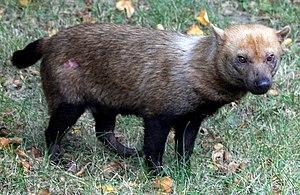
L'appellation chien sauvage est un nom vulgaire attribué à certaines espèces de Canidae, qui est une famille de carnivores. Répartis sur différents continents, ils désignent des canidés non domestiqués. Ils ne sont pas directement apparentés entre eux et sont assez différents du Chien proprement dit. Ils sont donc à distinguer des chiens errants, ces chiens domestiques ayant été abandonnés de leur foyer ou ayant fui celui-ci. Les espèces concernées sont :
Cette liste commentée recense la mammalofaune en Guyane. Elle répertorie les espèces de mammifères guyanais actuels et celles qui ont été récemment classifiées comme éteintes. Cette liste comporte 250 espèces réparties en douze ordres et 43 familles, dont quatre sont « en danger », sept sont « vulnérables », cinq sont « quasi menacées » et 27 ont des « données insuffisantes » pour être classées.